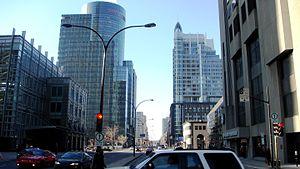
Le boulevard René-Lévesque est une voie de Montréal.